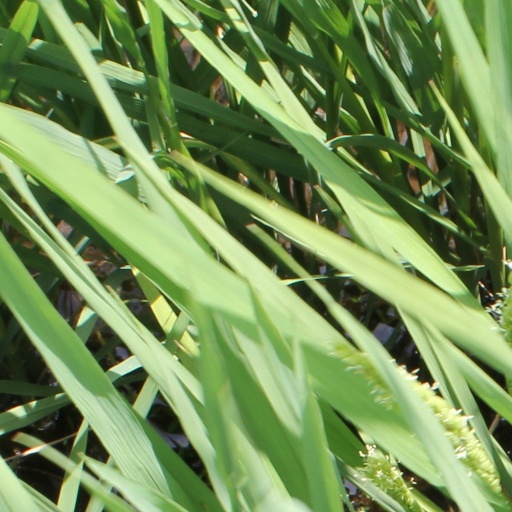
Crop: rice